2015–16 Florida State Seminoles men's basketball team

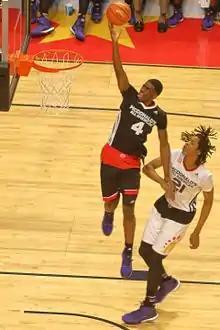
Dwayne Bacon at the 2015 McDonald's All-American Boys Game

Florida State was picked to finish sixth in the ACC while Xavier Rathan-Mayes was named to the preseason All-ACC team.